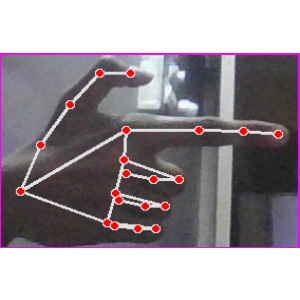
अक्षर: ब